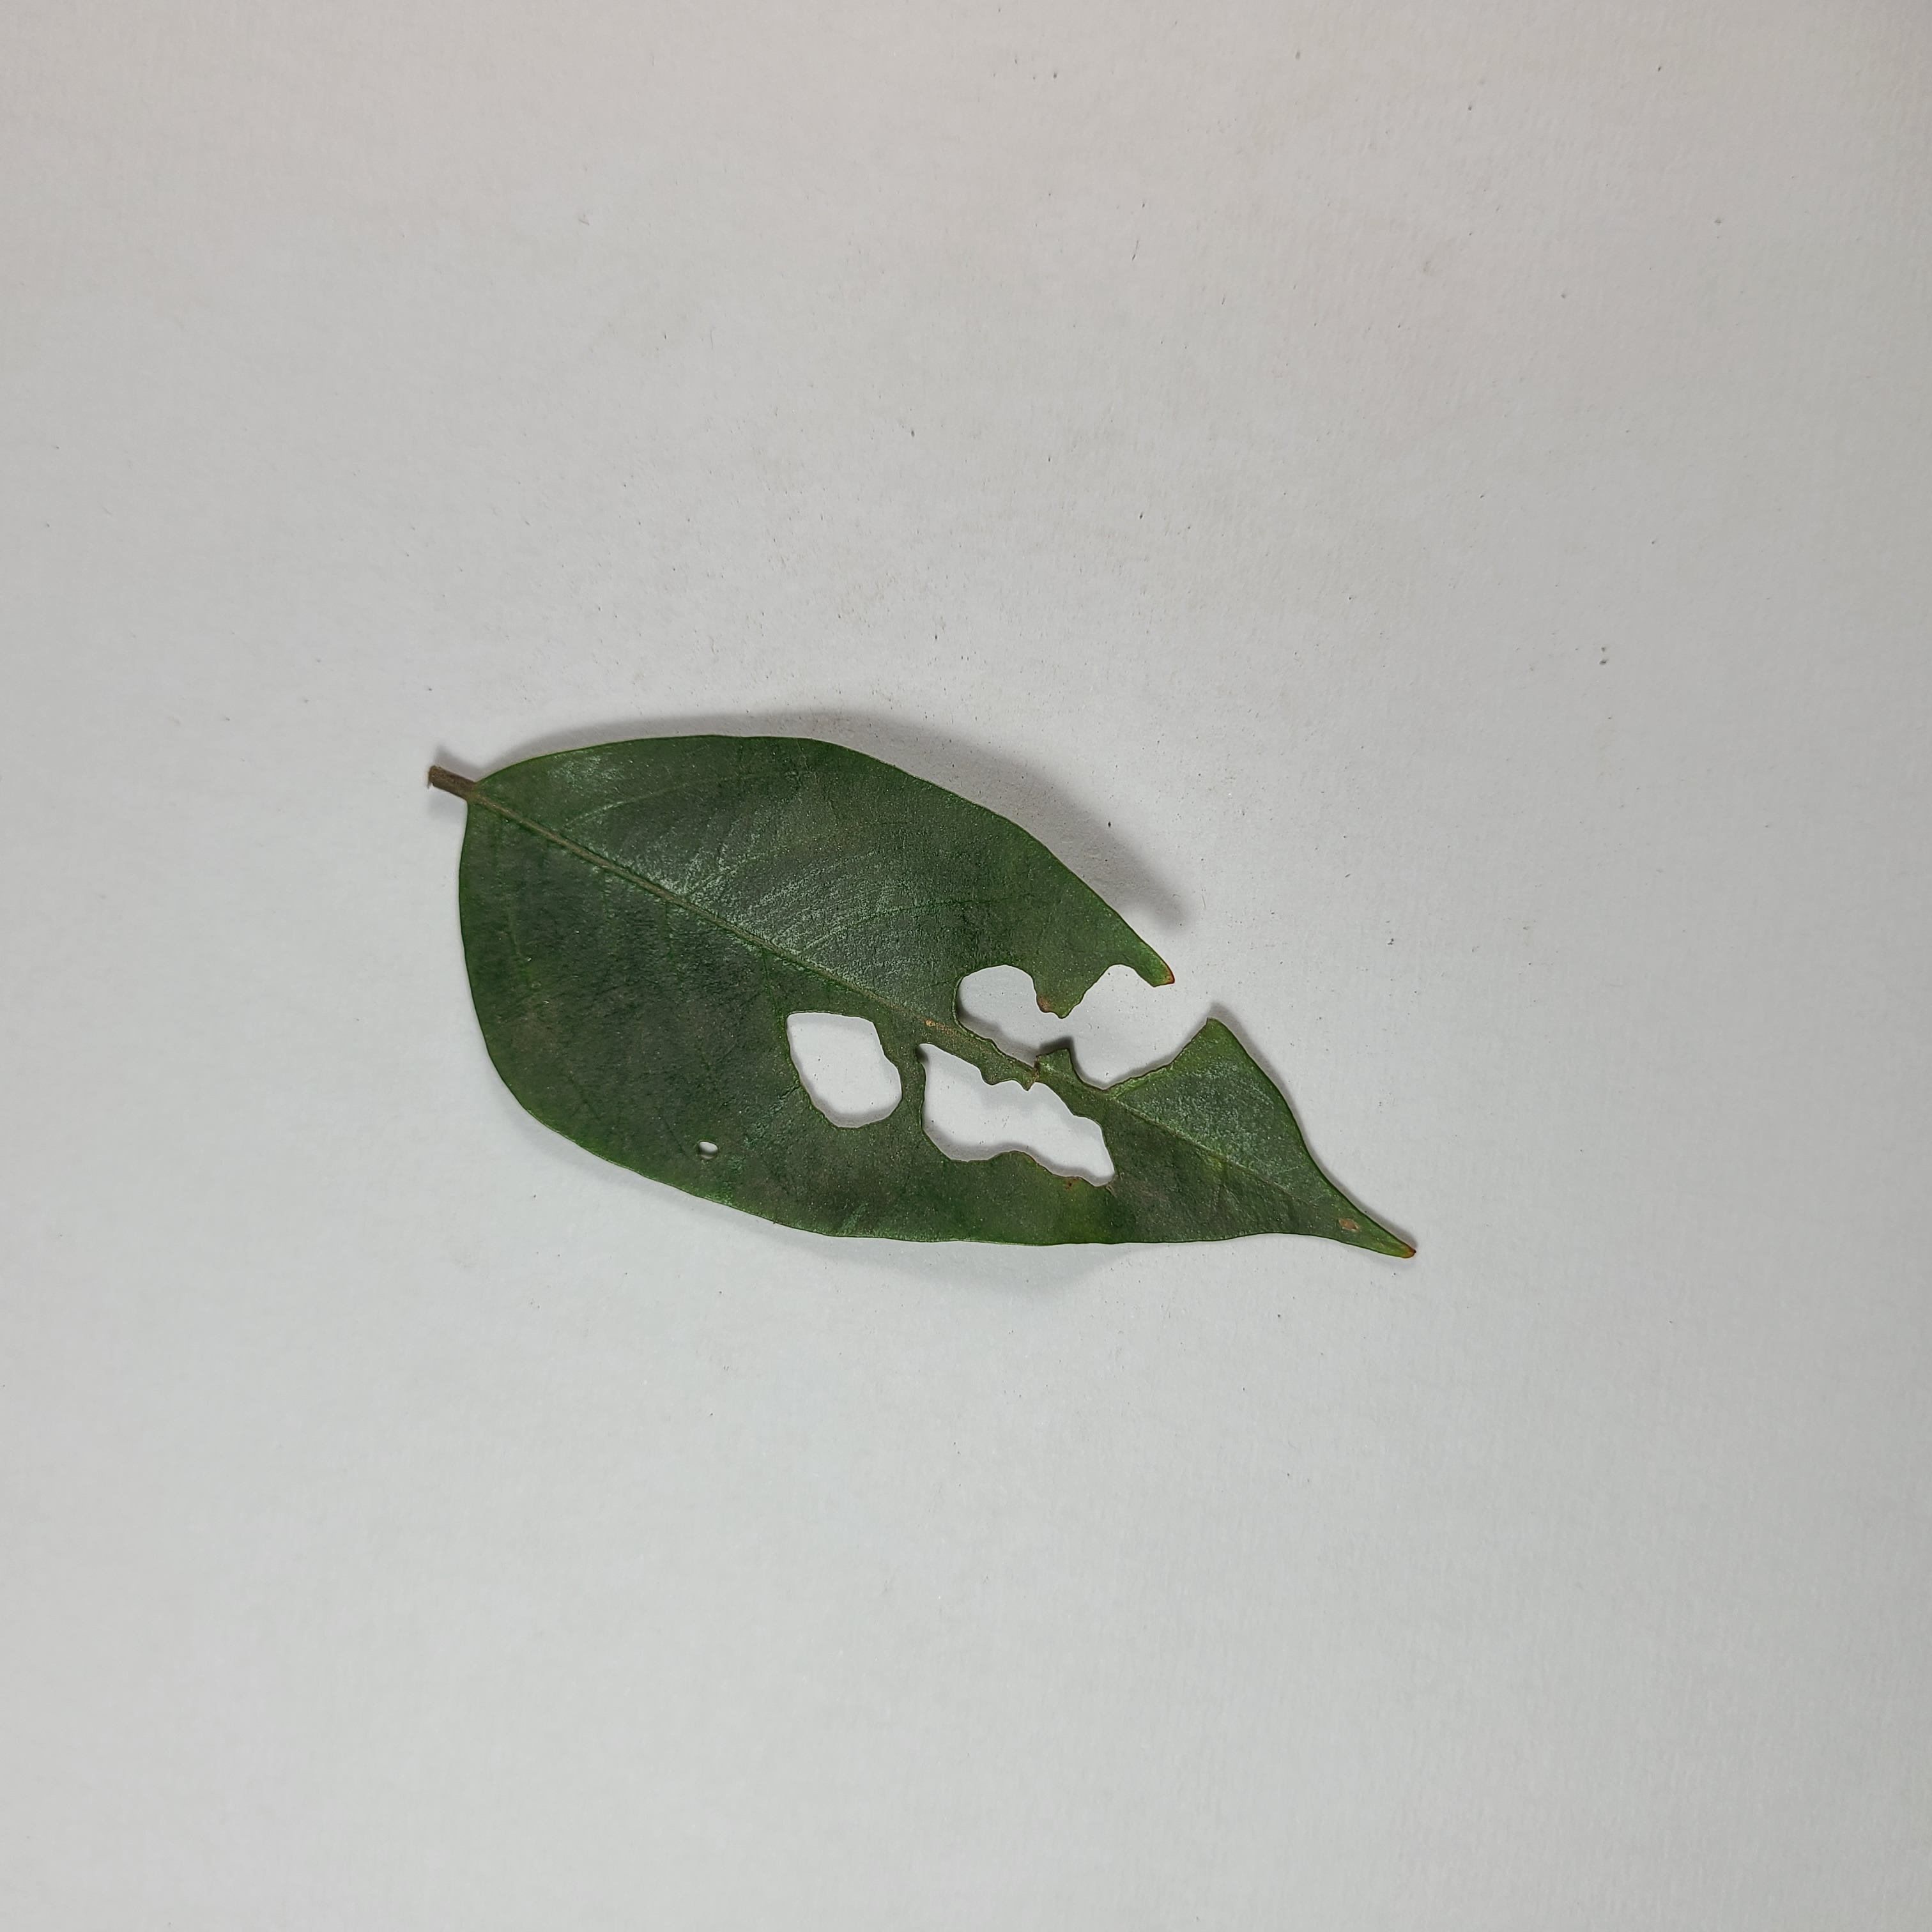
Label: Insect Hole leaves